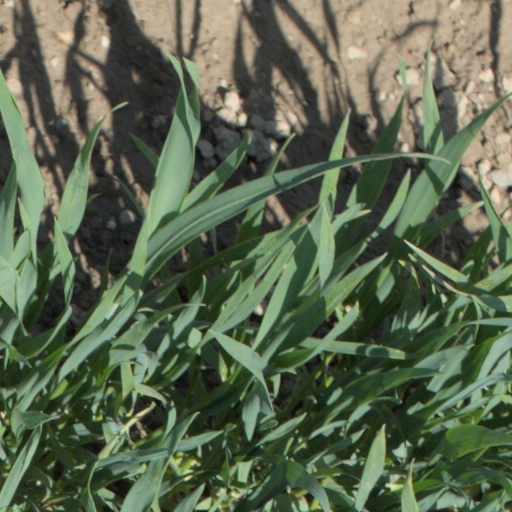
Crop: wheat